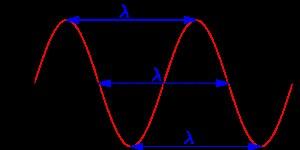
En physique, un vecteur d'onde est un vecteur utilisé pour décrire une onde : son module est le nombre d'onde ou le nombre d'onde angulaire de l'onde, sa direction est généralement la direction de propagation de l'onde. Pour une onde monochromatique, ce vecteur est perpendiculaire au front d'onde.